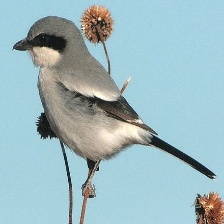
Species: LOGGERHEAD SHRIKE
Scientific name: LANIUS LUDOVICIANUS